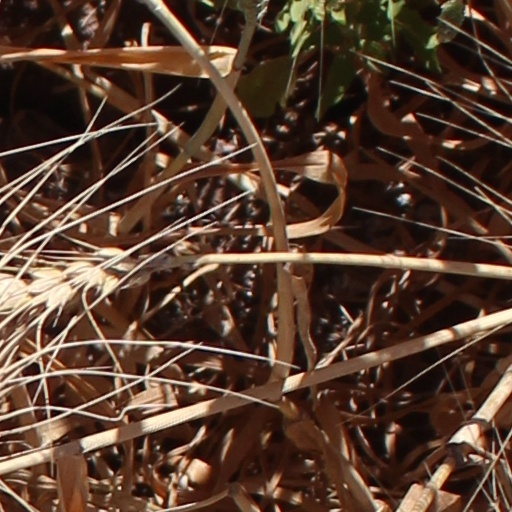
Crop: wheat